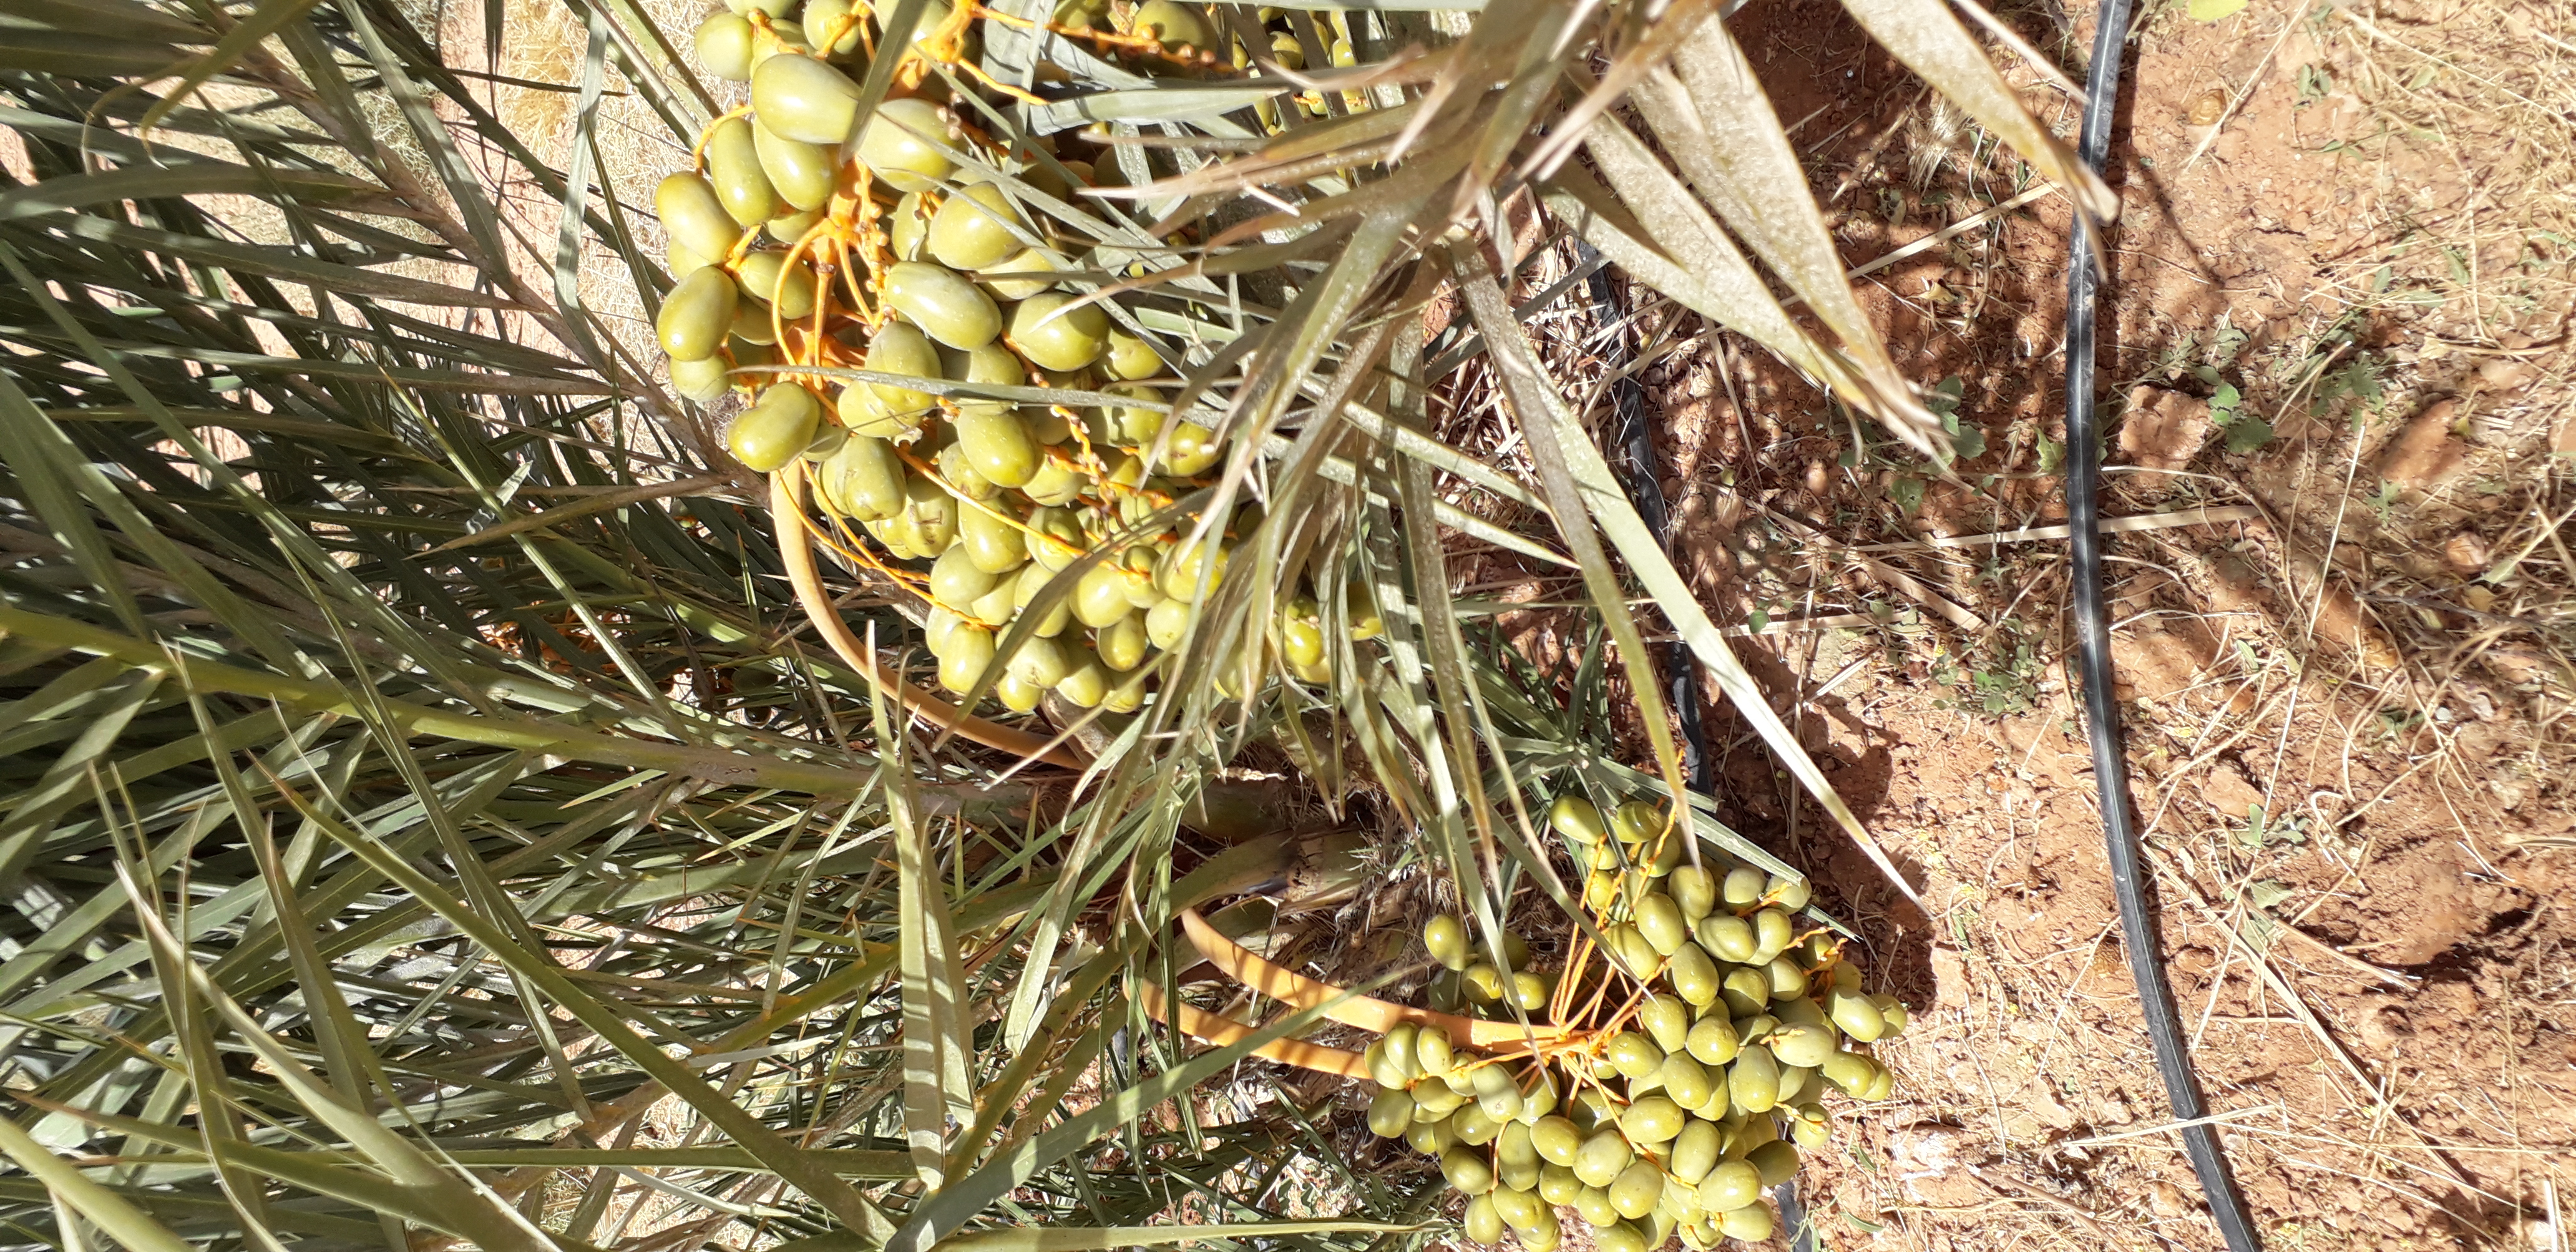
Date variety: Boufagous